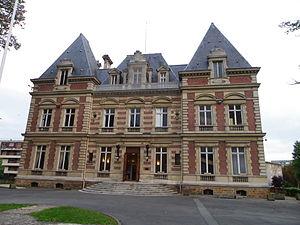
Façade du château des Bergeries à Draveil (Essonne, Île-de-France, France).
Les Écoles nationales de police forment les élèves aux métiers de la police. Elles existent dans de nombreux pays francophones.
Draveil est une commune française située à vingt kilomètres au sud-est de Paris dans le département de l’Essonne en région Île-de-France. Elle est le chef-lieu du canton de Draveil et du doyenné de Sénart-Draveil.